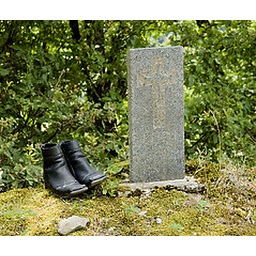
A memorial by the road after a car accident.